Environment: real
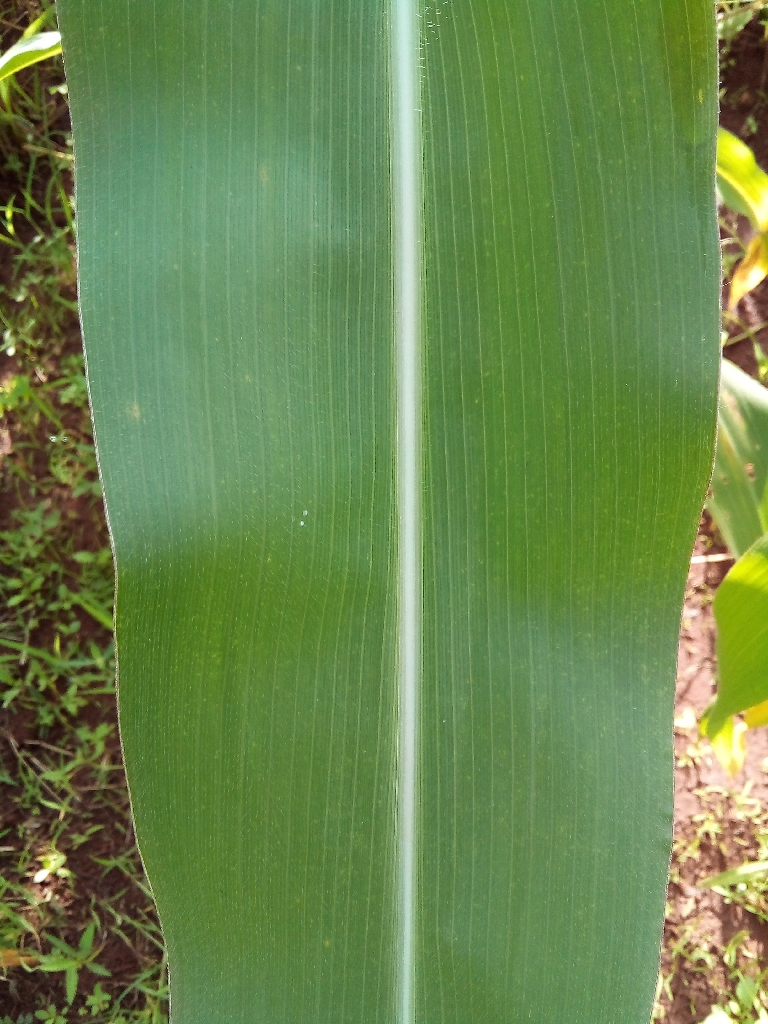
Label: healthy